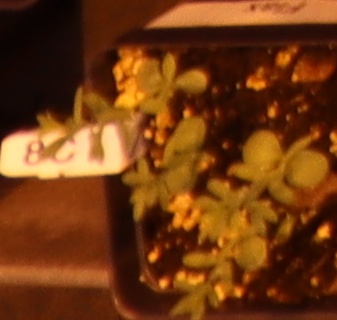
Label: Flax